Father Le Loutre's War

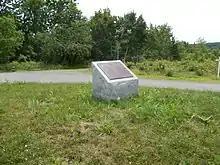
A historical marker for Fort Boishebert. Although British forces failed to intercept supplies heading to the fort in October 1750, Cornwallis gained further evidence that the French Governor General of the Canadas was providing the Mi'kmaq with weapons.

The following spring, on March 18, 1750, John Gorham and his Rangers left Fort Sackville (at present day Bedford, Nova Scotia), under orders from Governor Cornwallis, to march to Piziquid (present day Windsor, Nova Scotia). Gorham's mission was to establish a blockhouse at Pisiquid, which became Fort Edward, and to seize the property of Acadians who had participated in the siege of Grand Pré.